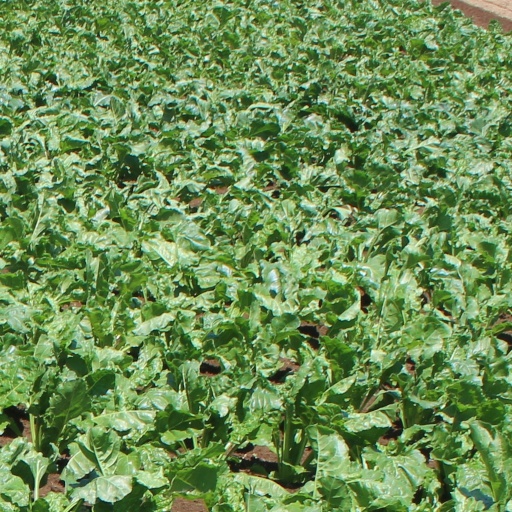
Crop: sugar beet